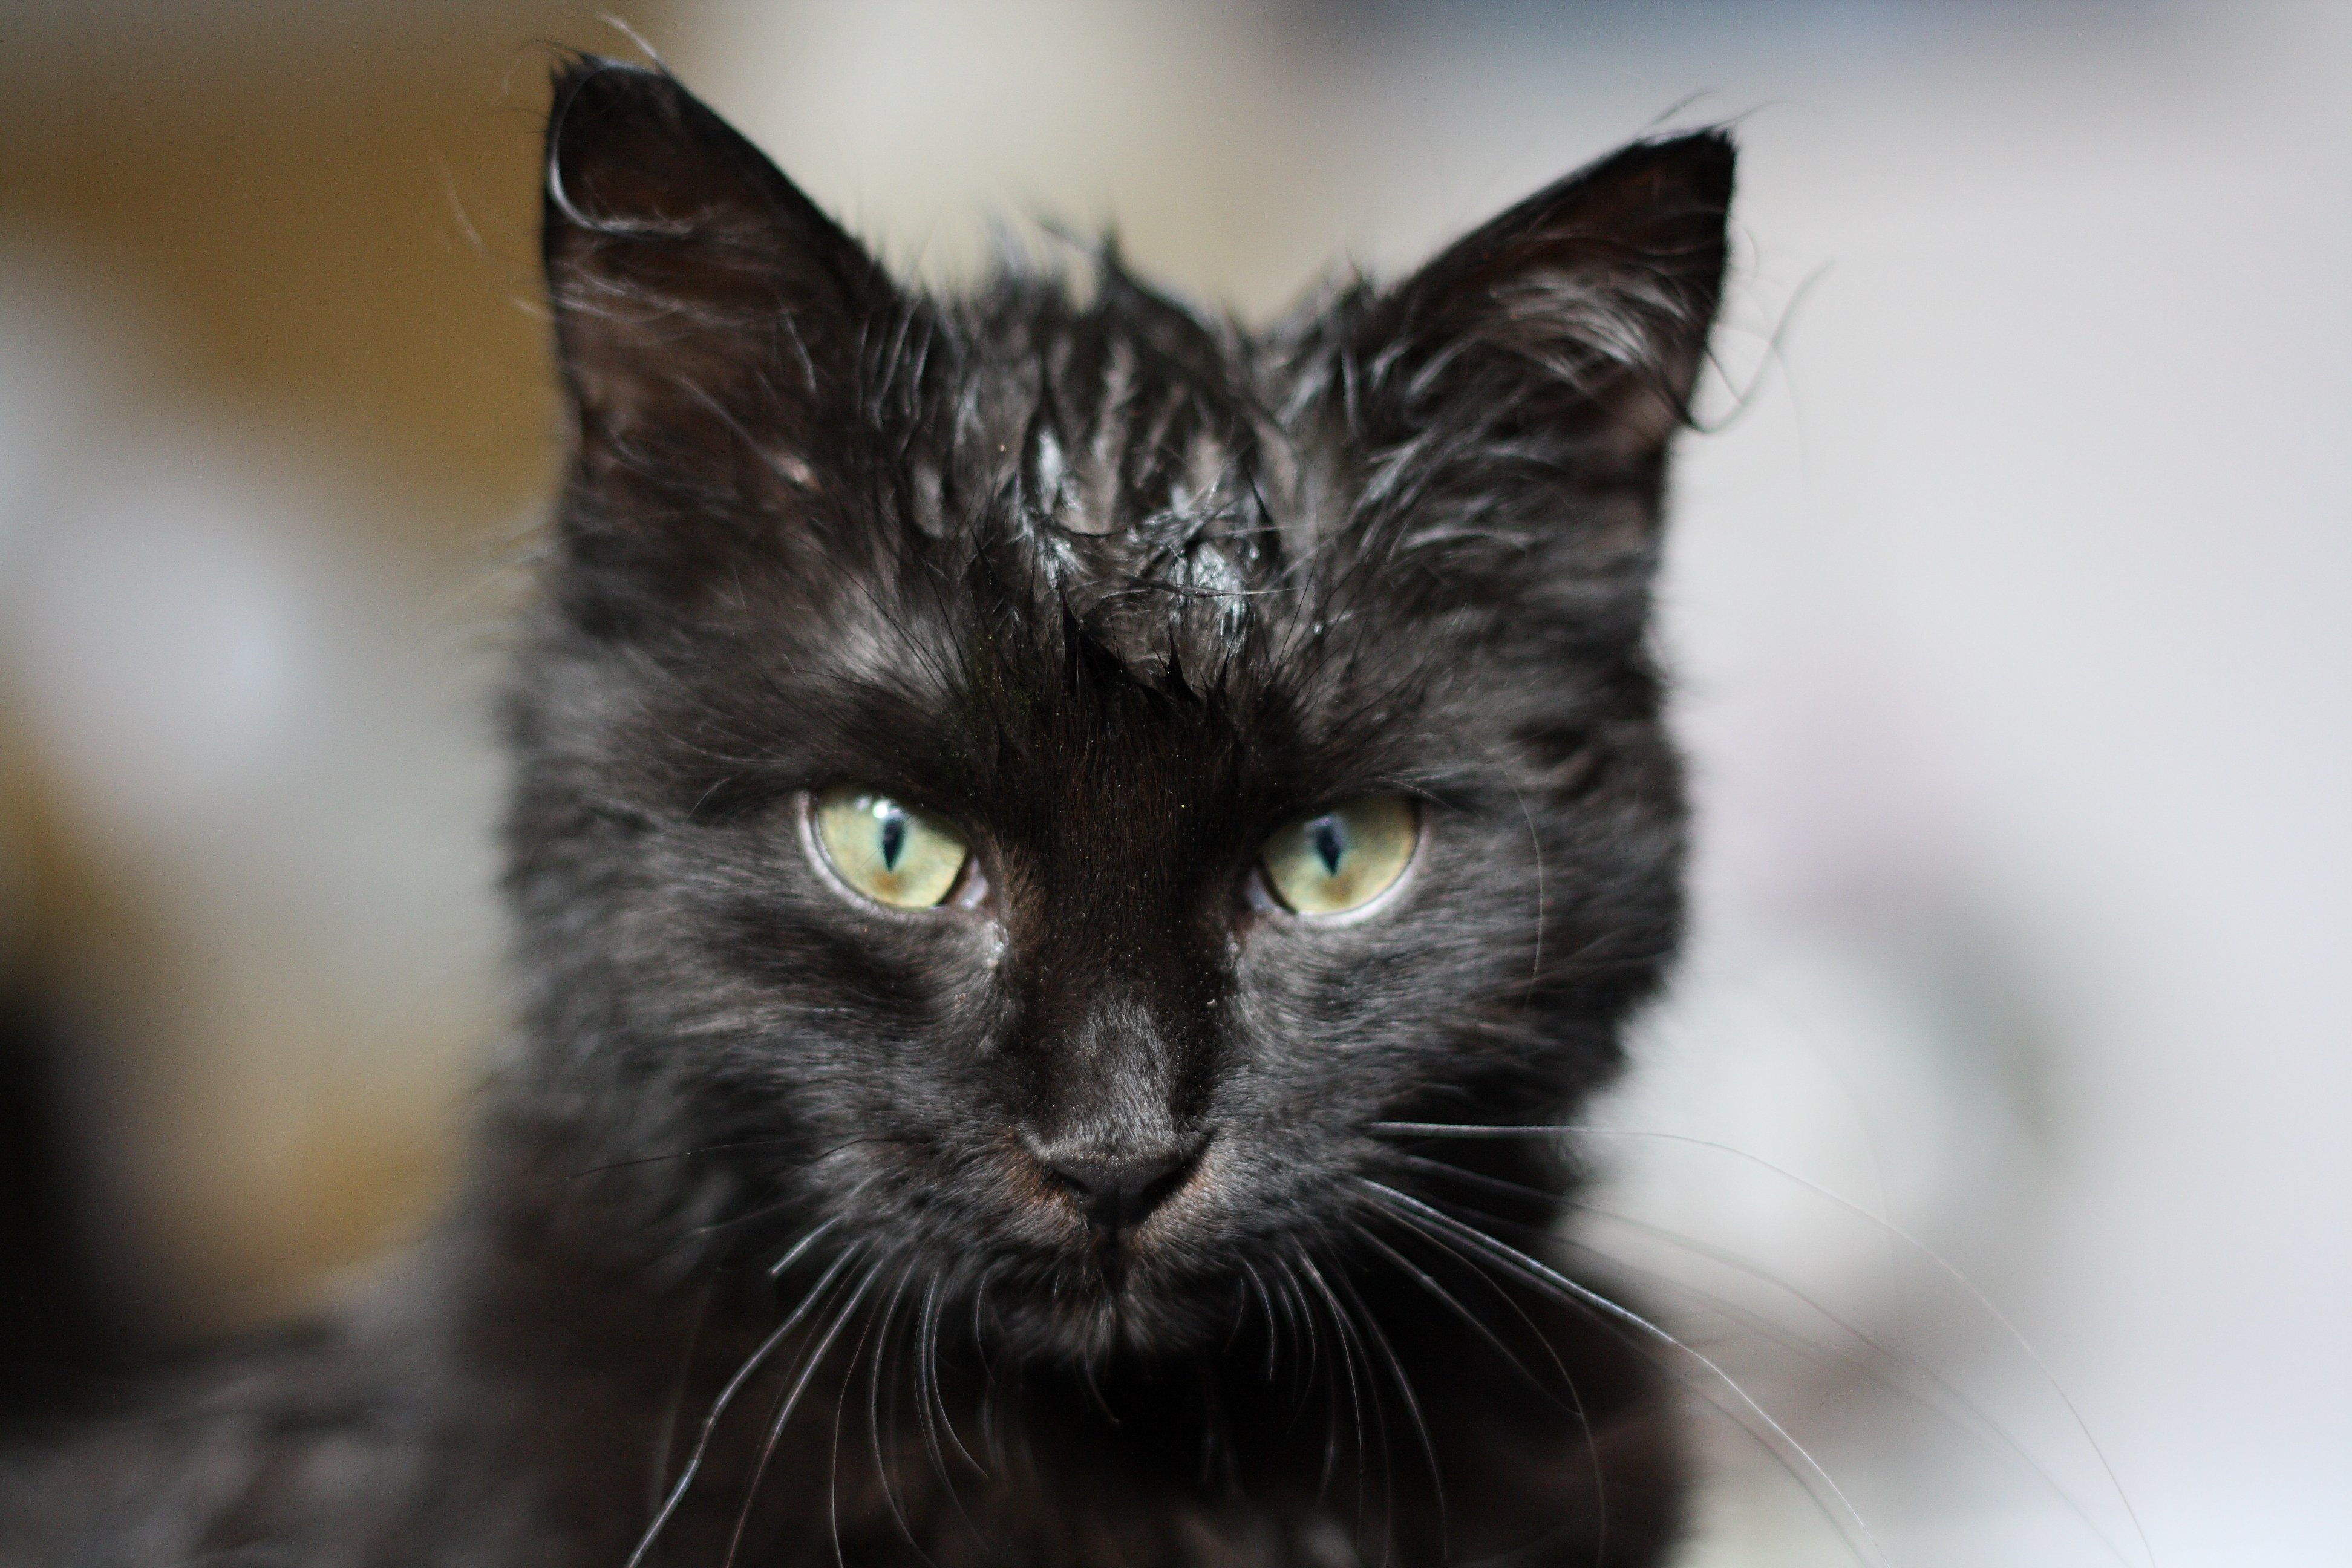
wet, kitten, cat, mammal, black cat, black, close up, whiskers, vertebrate, sour, maine coon, norwegian forest cat, small to medium sized cats, cat like mammal, carnivoran, nebelung, domestic short haired cat, domestic long haired cat